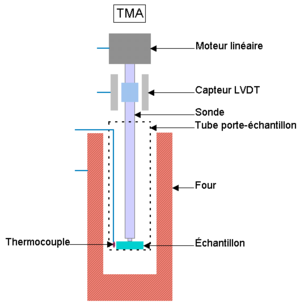
Schéma de principe d'un analyseur thermomécanique (TMA).
L'analyse thermomécanique ou ATM est une technique d'analyse thermique.